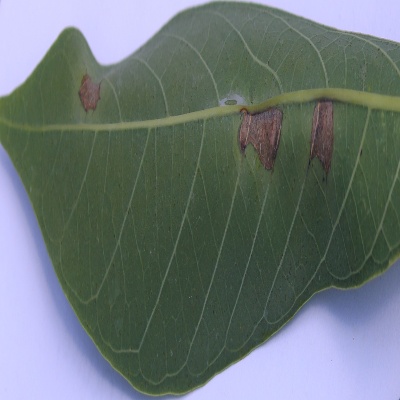
Crop: Cassava
Condition: bacterial blight